Greenfield Meeting House

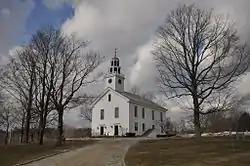

The Greenfield Meeting House is a historic meeting house on Forest Road in the center of Greenfield, New Hampshire. The two-story wood-frame building was built in 1795; it is one of a small number of 18th century meeting houses in New Hampshire, and is believed to be the oldest still used for both religious and secular purposes, hosting both church services and town functions. The building was listed on the National Register of Historic Places in 1983.